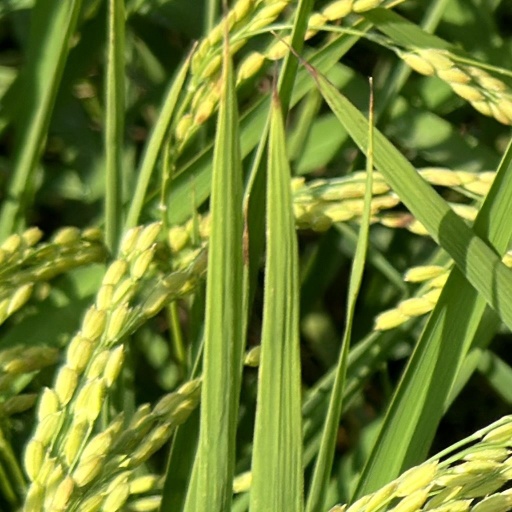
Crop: rice